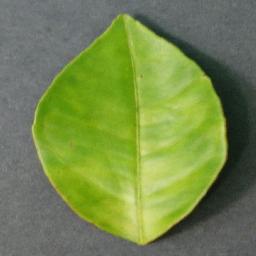
Label: Orange___Haunglongbing_(Citrus_greening)